Joseph Smith Papyri

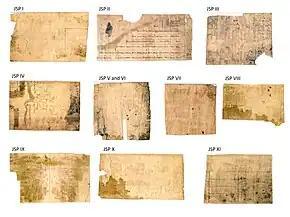
Backside of the mounted Joseph Smith Papyri, not to scale. Paper on which it was mounted included the Kirtland Temple and map of northern Ohio.

Sometime before spring of 1838 (probably late 1837), at least some of the papyri were cut up, pasted onto paper, and some mounted under glass in frames. Presumably this was to preserve the papyri, as continuous unrolling and handling of ancient scrolls would take a toll. Papyrus fragments I and II suffered damage, and patches had begun to fall off. At least forty-seven of these patches were pasted onto completely separate and unrelated areas on papyrus fragments IV, V, X, VIII, and IX.